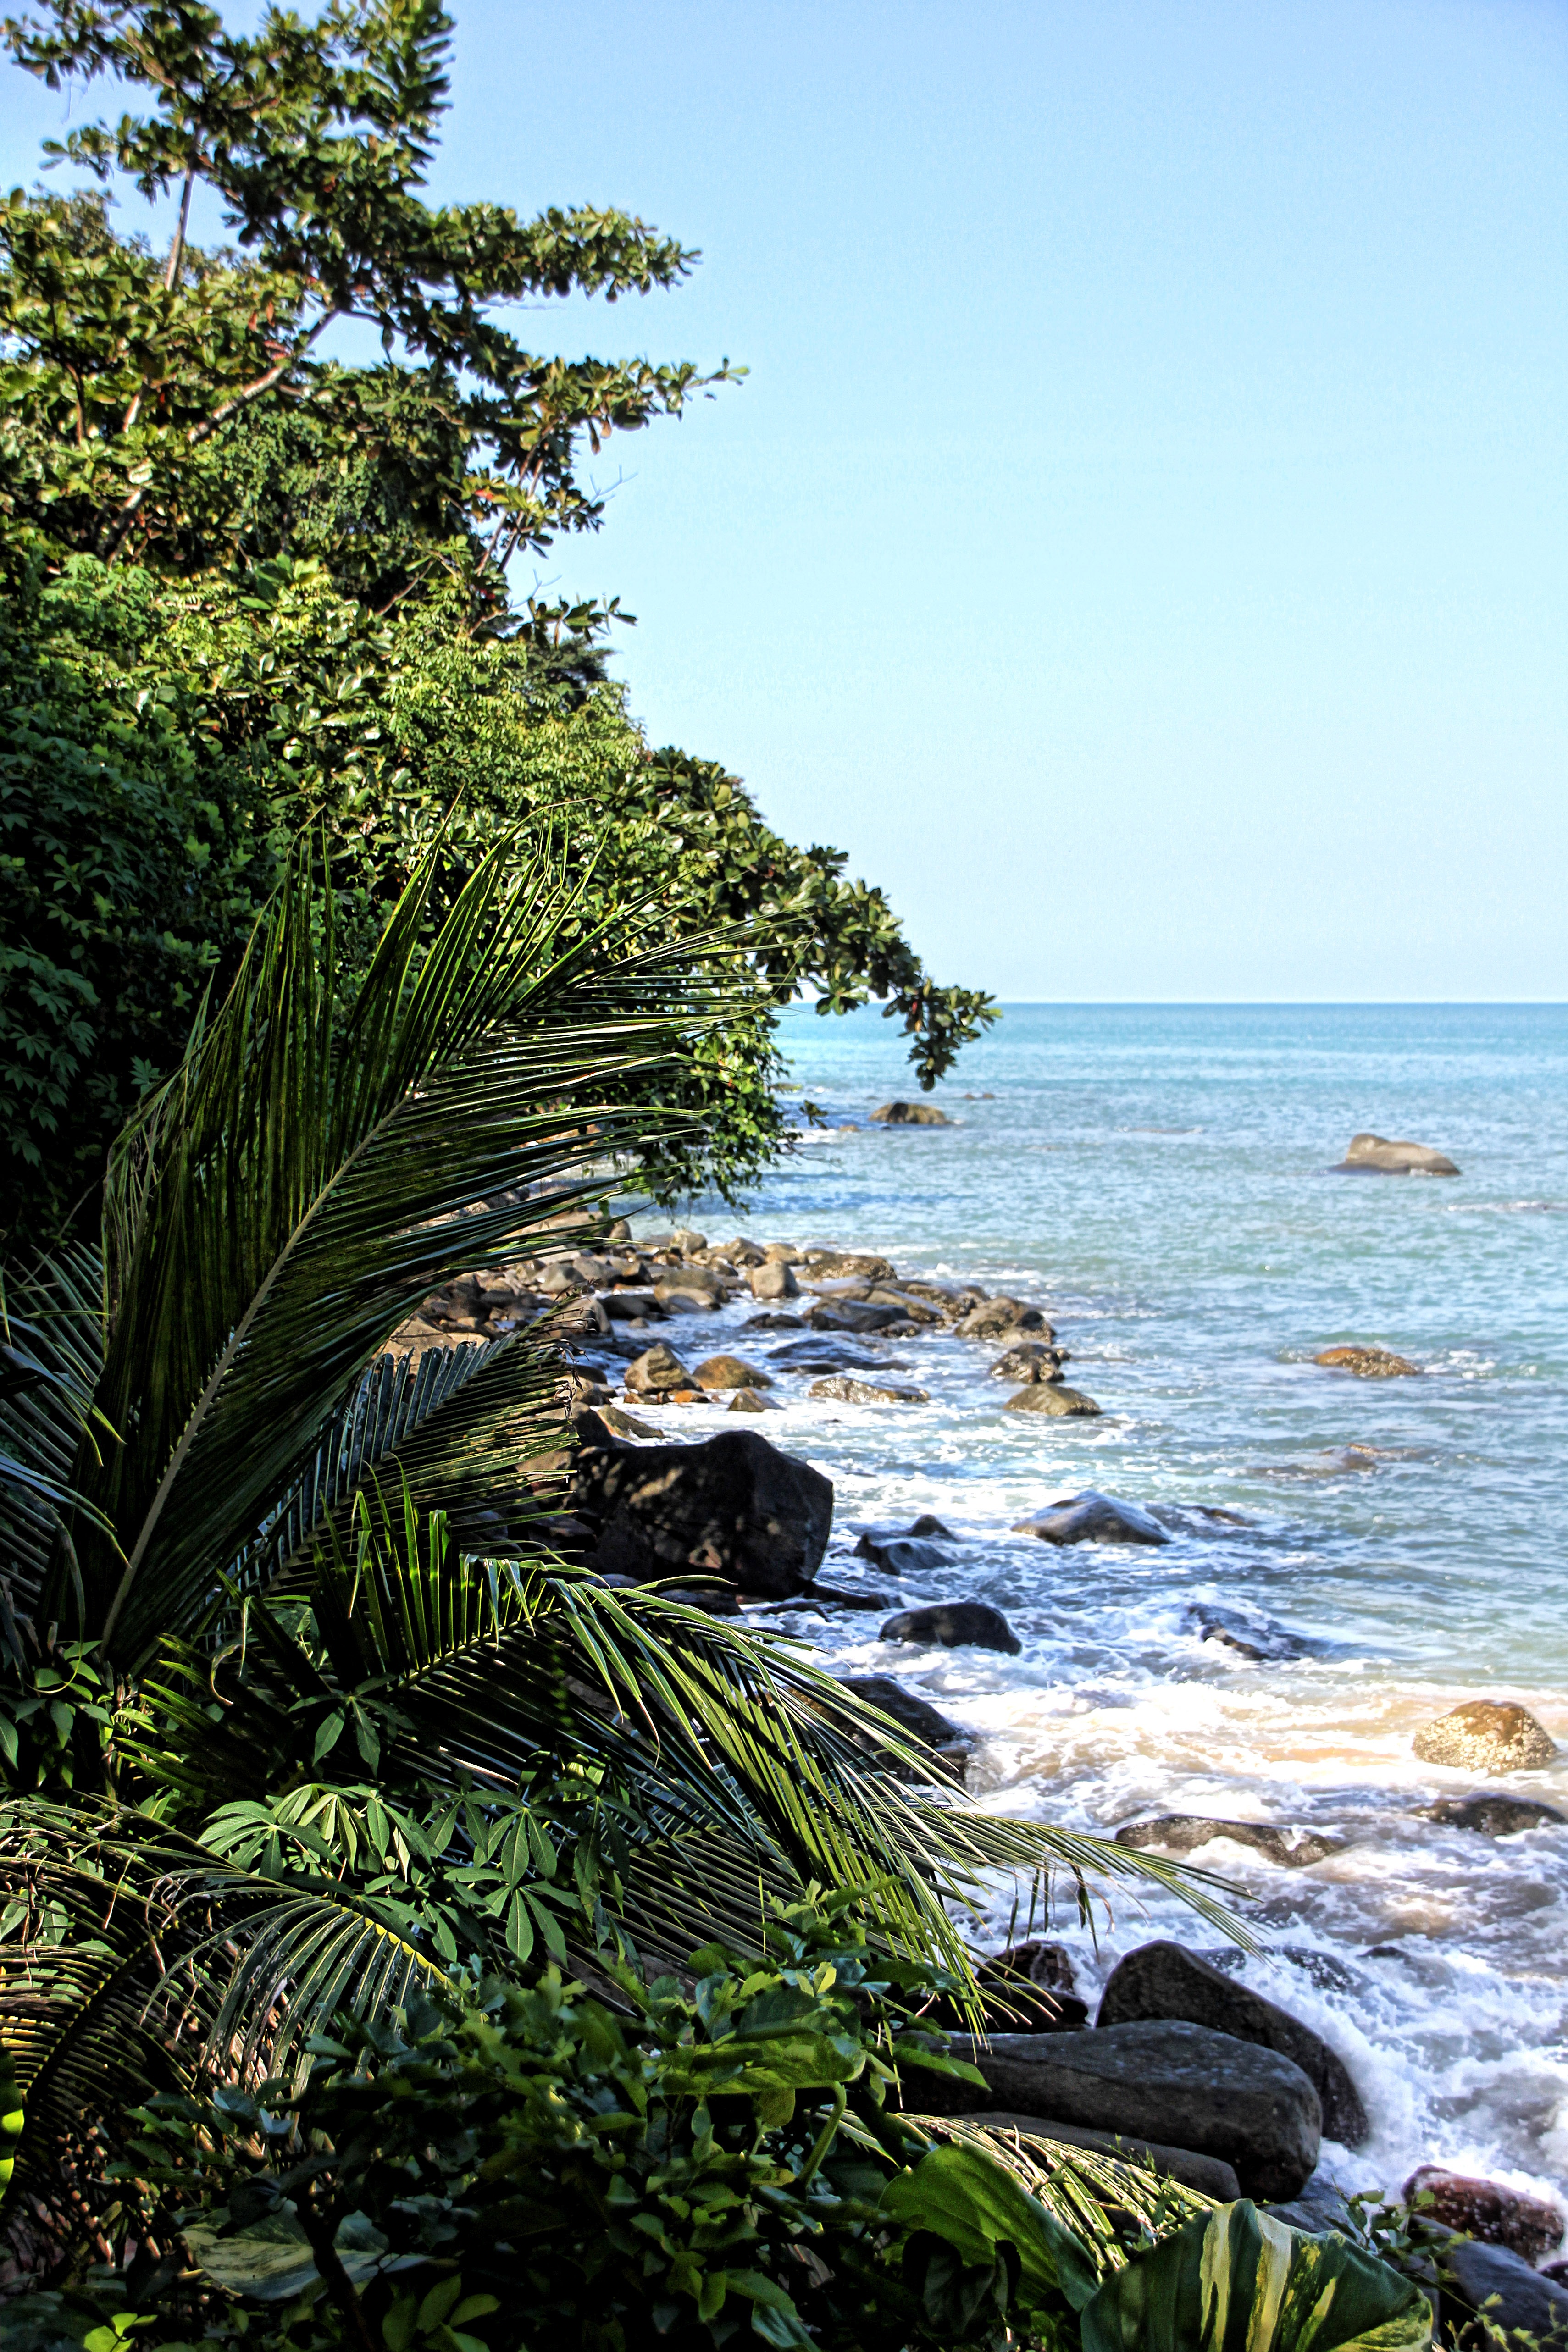
beach, landscape, sea, coast, tree, water, nature, rock, ocean, sunlight, shore, summer, vacation, travel, tropical, holiday, bay, thailand, body of water, habitat, palm trees, tropics, woody plant, arecales